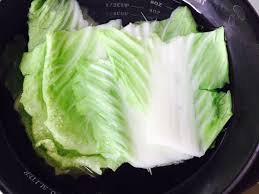
Waste category: biological